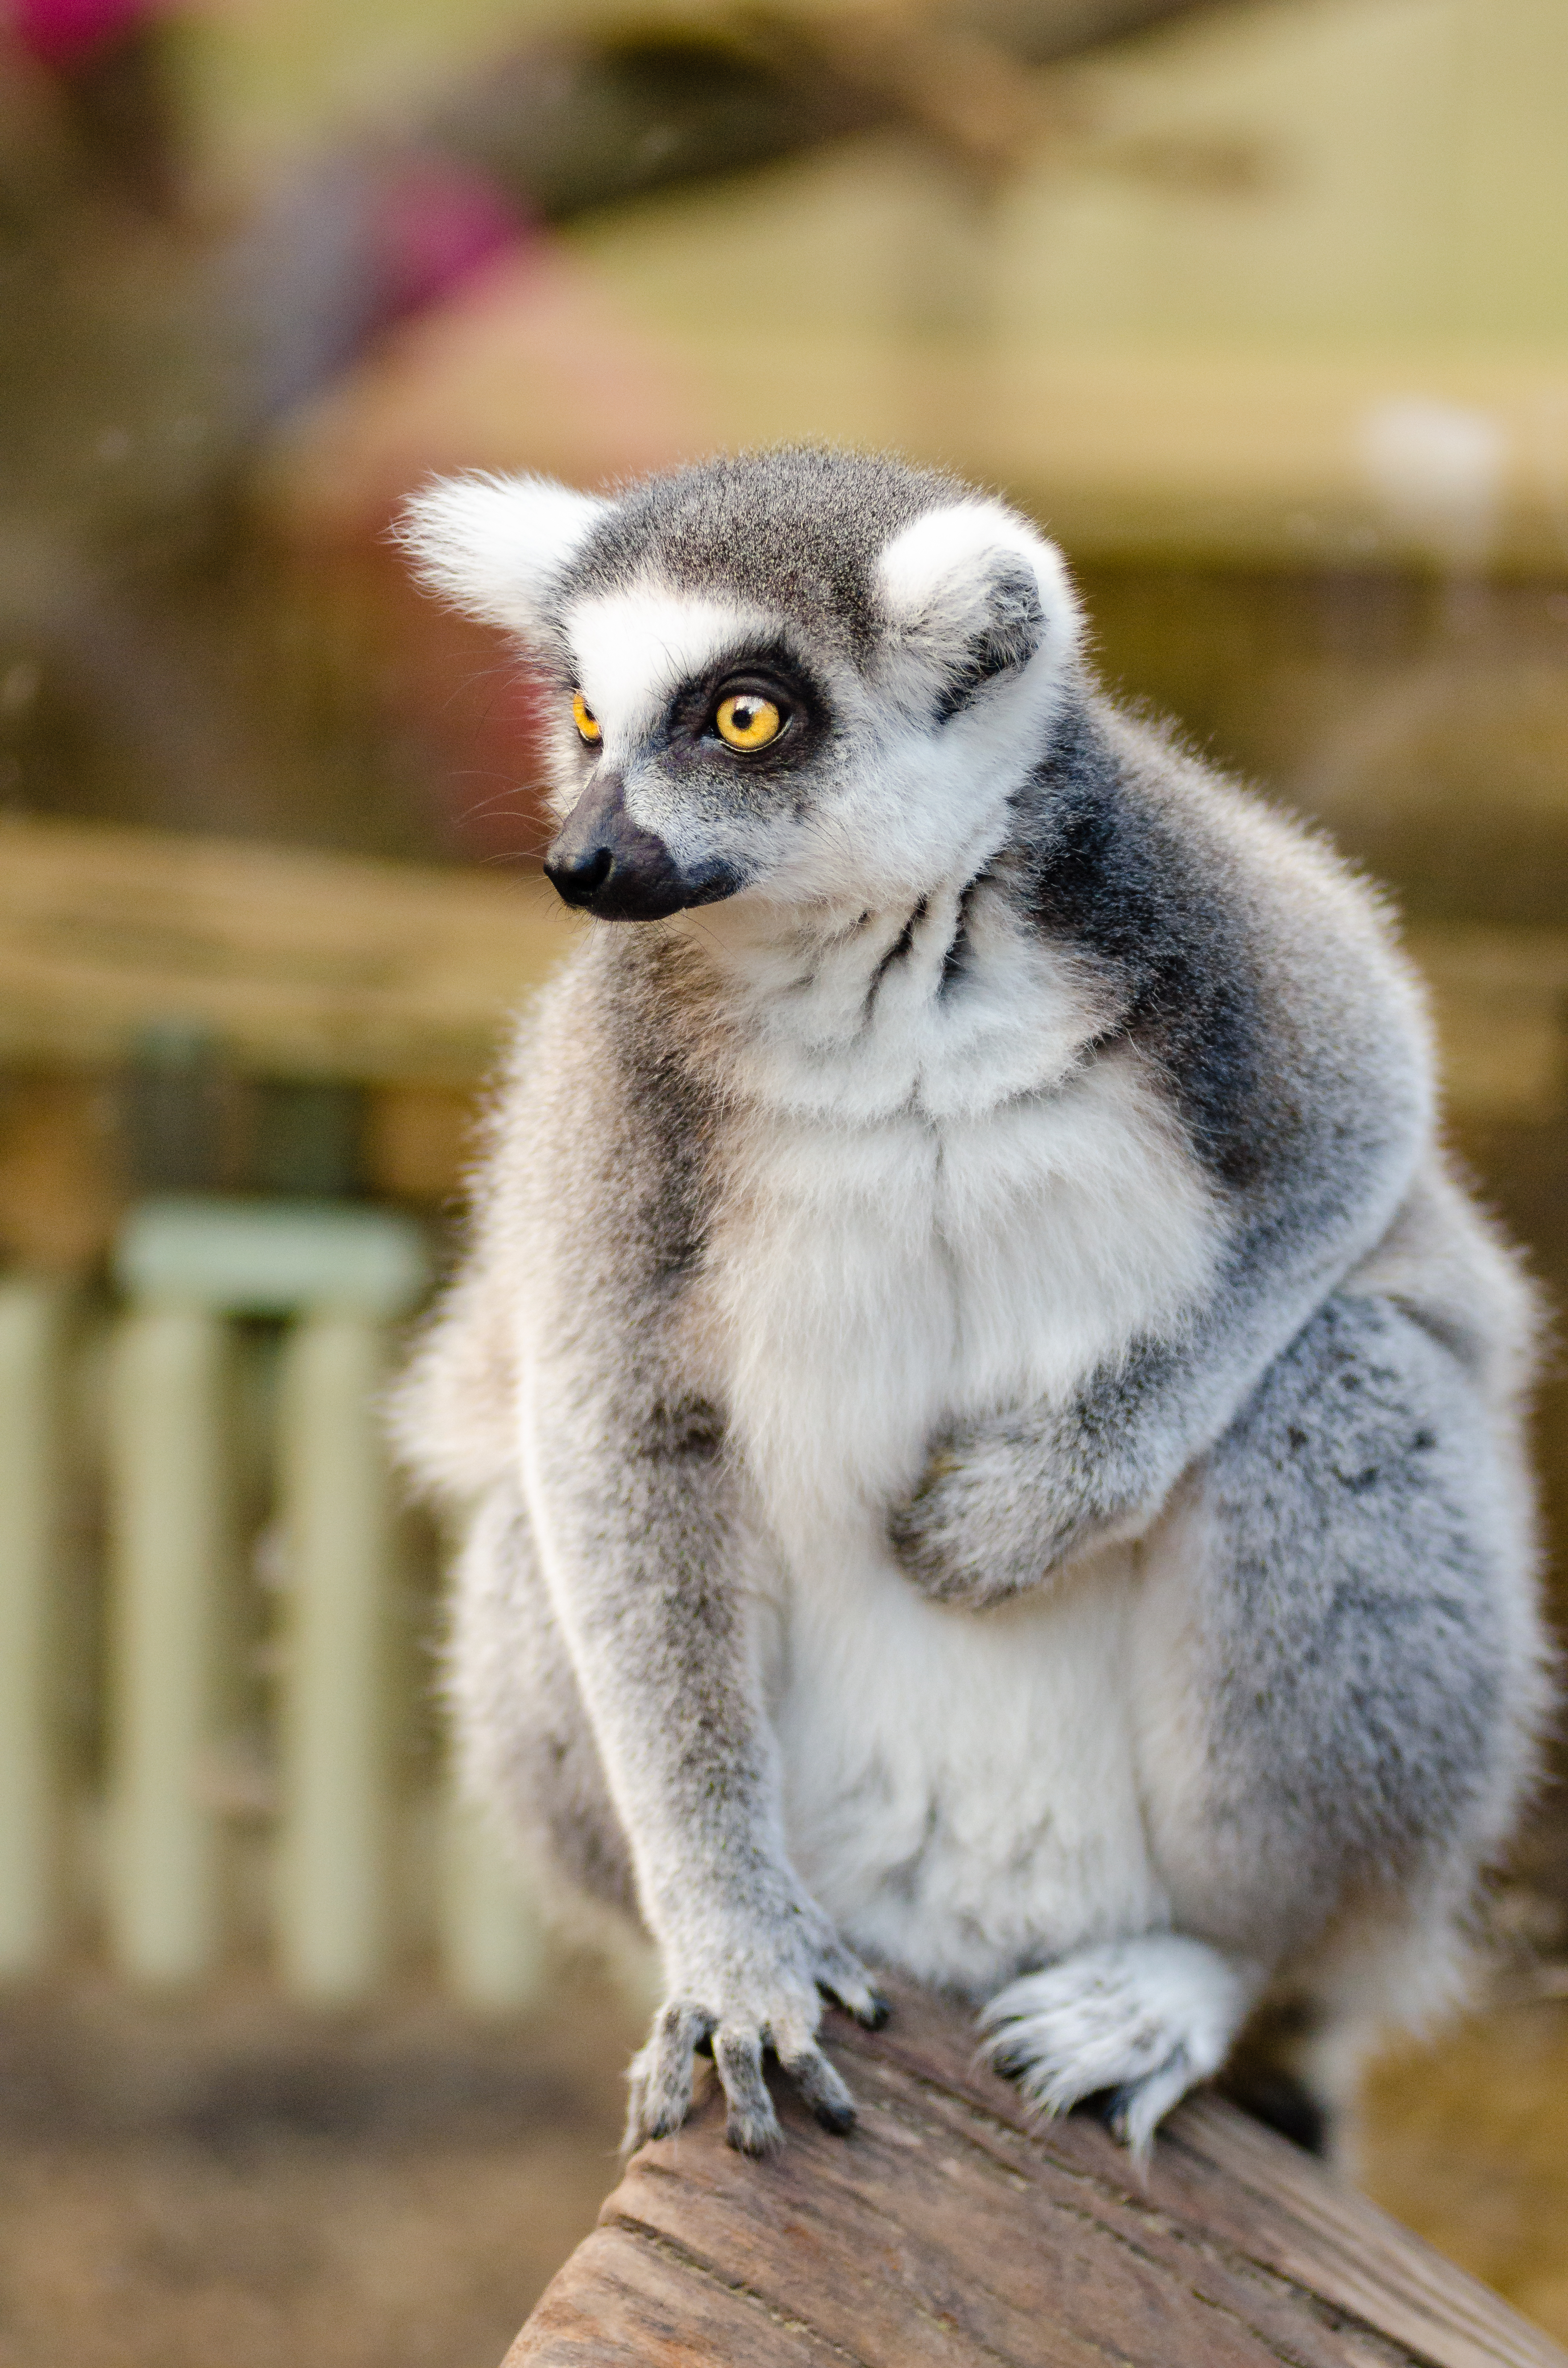
tree, bokeh, ring, feet, animal, cute, wildlife, zoo, fur, mammal, nikon, fauna, primate, world, squirrel monkey, eyes, festival, hands, animals, madagascar, vertebrate, tier, fell, augen, baum, adorable, lemur, d7000, niedlich, tailed, catta, katta, tierpart, madagaskar, fuse, gr n, h nde, sus, pygmy slow loris